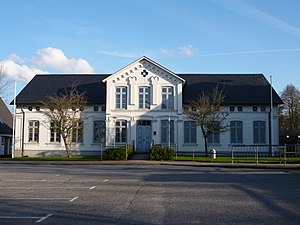
Flækkeby / Billeder
Flækkeby eller Fleckeby er en landsby og kommune beliggende mellem Slesvig by og Egernførde ved Sliens sydlige bred i Sydslesvig. Administrativt hører kommunen under Rendsborg-Egernførde kreds i den nordtyske delstat Slesvig-Holsten. Kommunen samarbejder på administrativt plan med andre kommuner i omegnen i Slien-Østersø kommunefællesskab. I kirkelig henseende ligger byen i Kosel Sogn. Sognet lå i Hytten og Risby Herred, da området tilhørte Danmark.